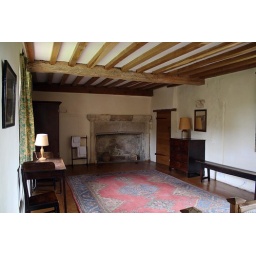
Twin bedroom over kitchen